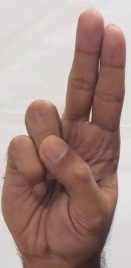
ASL sign: U